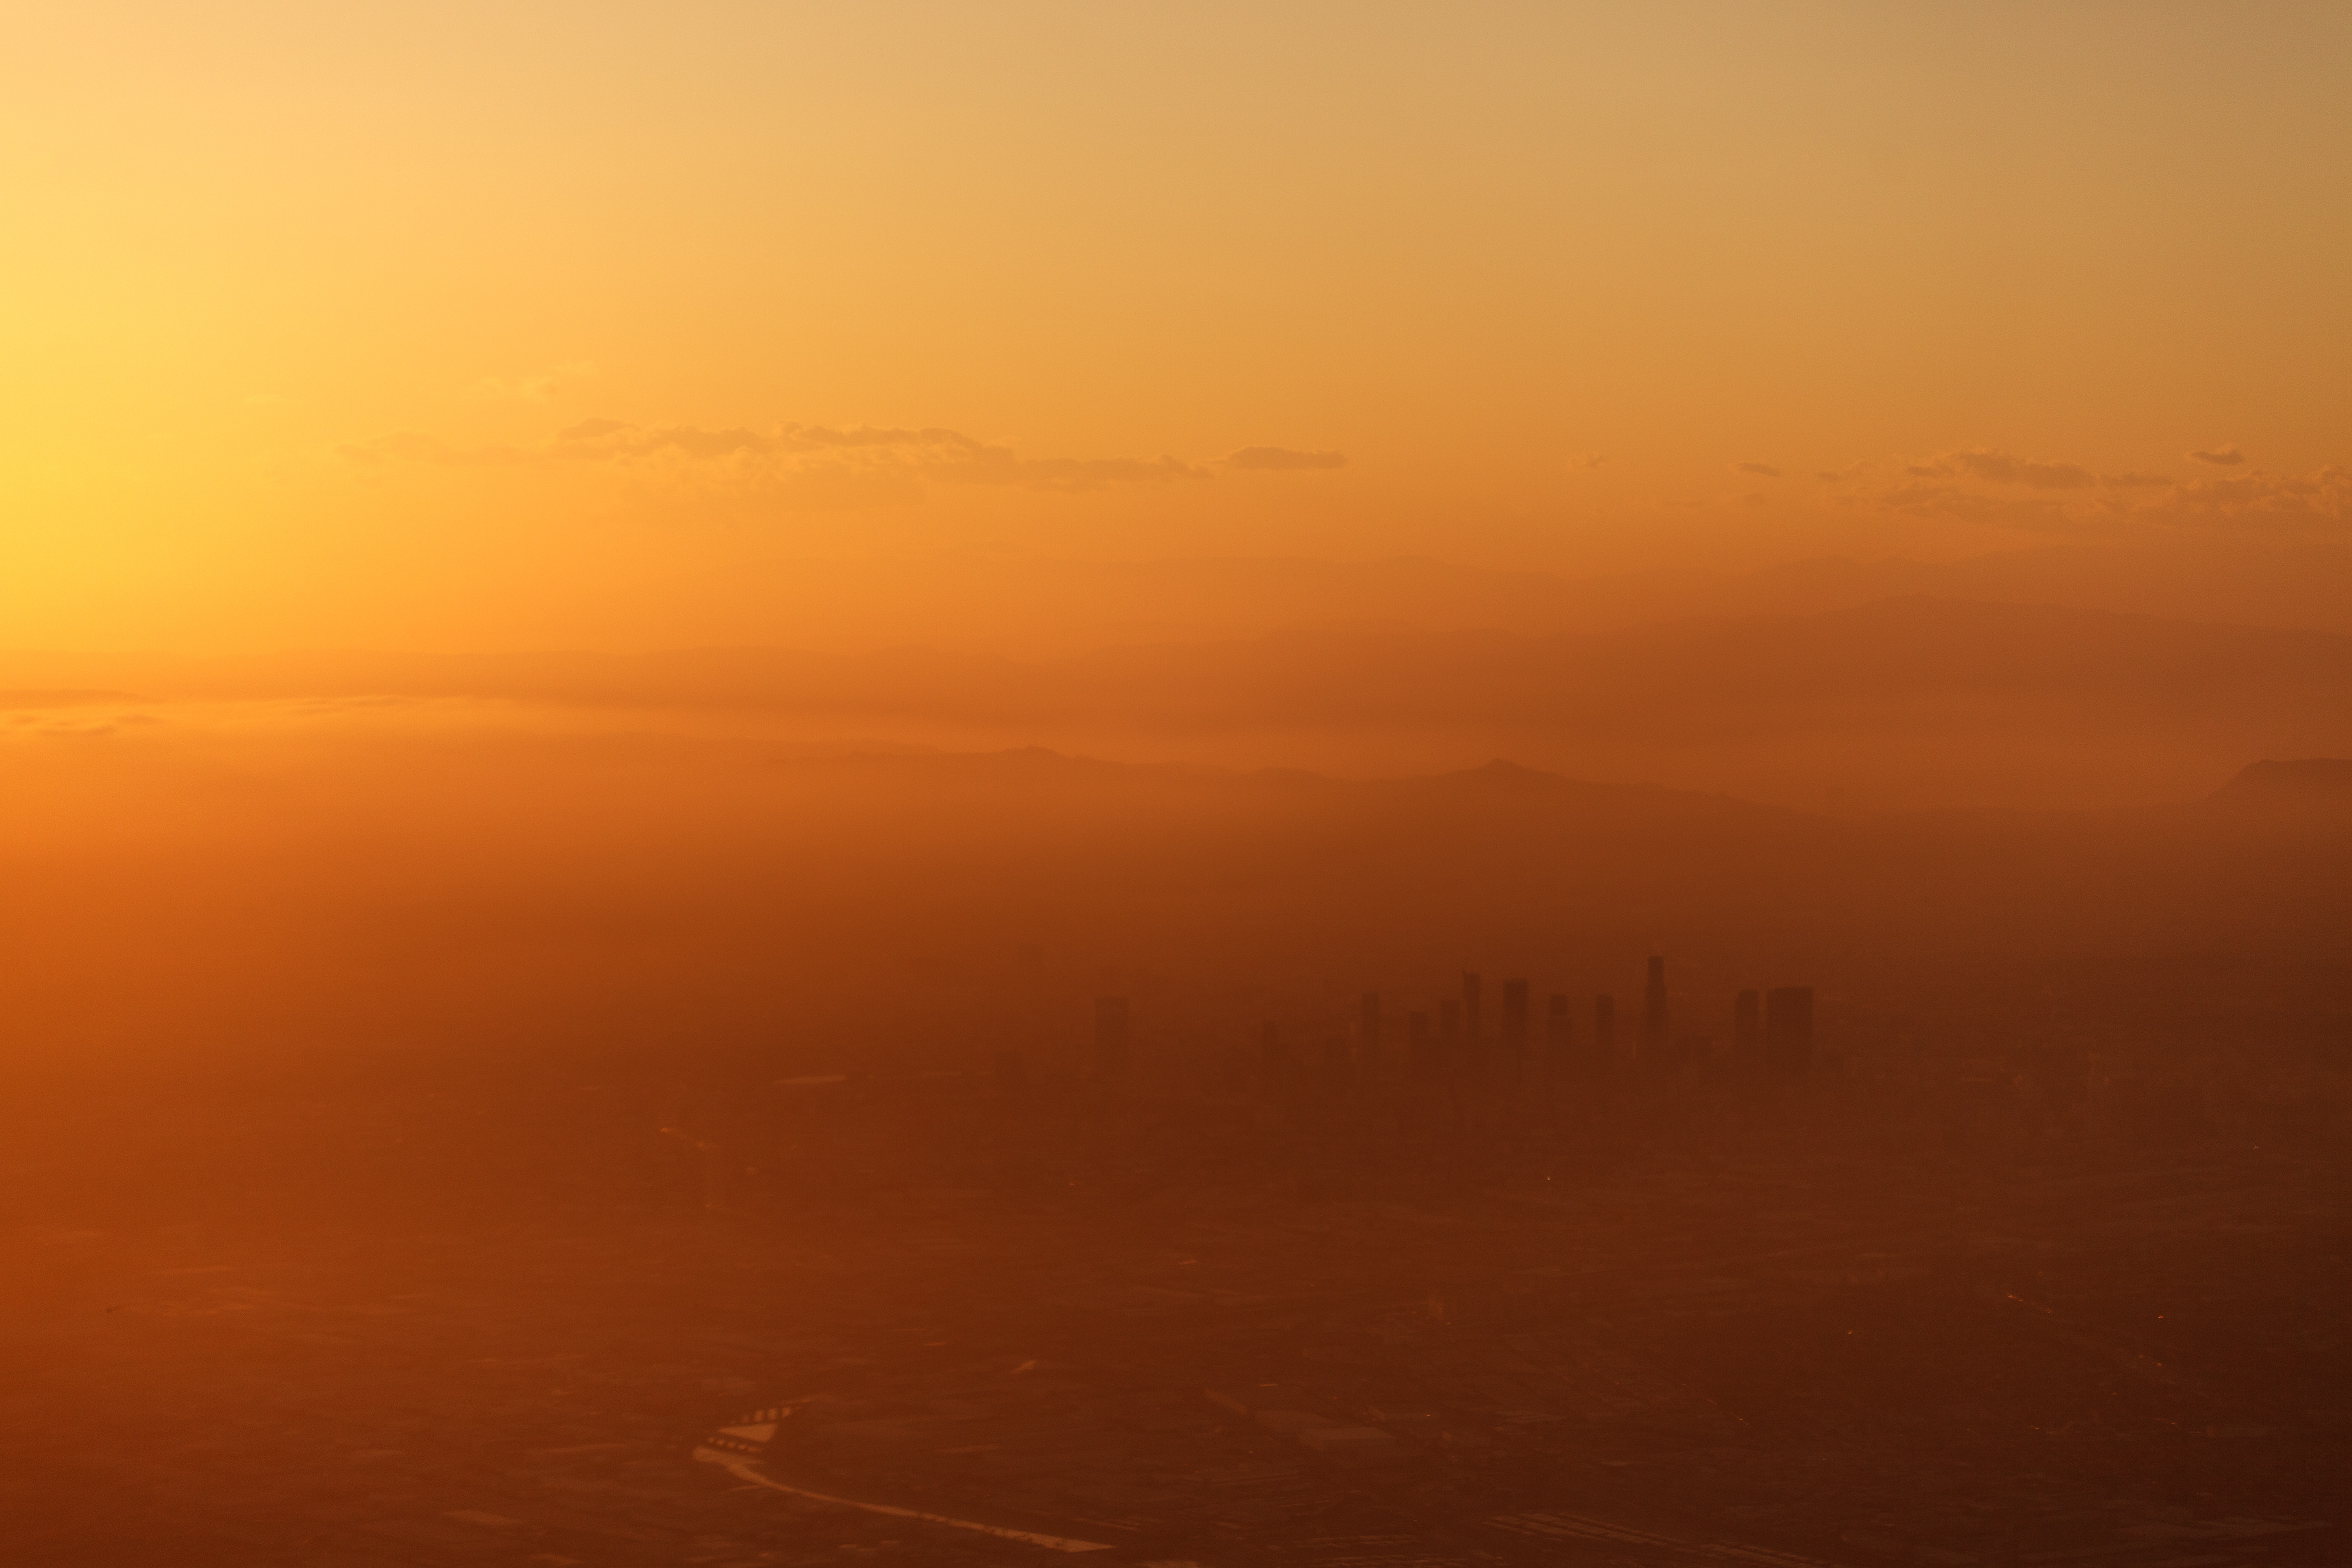
sea, horizon, sun, sunrise, sunset, mist, prairie, sunlight, morning, hill, dawn, atmosphere, dusk, evening, haze, plain, afterglow, atmospheric phenomenon, red sky at morning